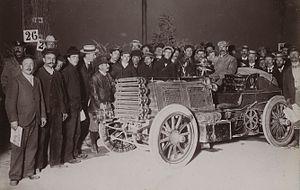
Selwyn Francis Edge, dit S. F. Edge, né le 29 mars 1868 à Concord et mort le 12 février 1940 à Eastbourne à près de 72 ans, est un pilote automobile et homme d'affaires australien.